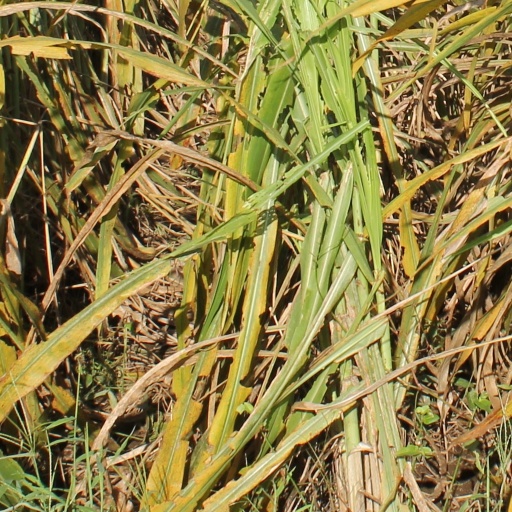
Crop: sorghum